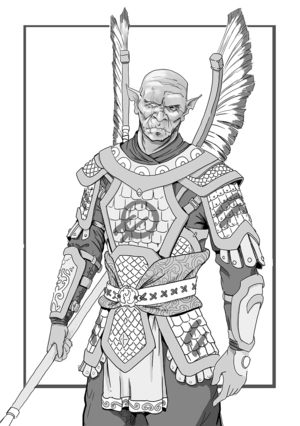
Le hobgoblin est une créature légendaire du folklore britannique. Il est décrit comme amical et parfois serviable, vivant dans les habitations des campagnes. Dans le folklore anglais plus tardif, il est parfois décrit comme un esprit diabolique et confondu avec le gobelin.
Cette liste des monstres de jeu de rôle recense les créatures imaginaires présentes dans une majorité de jeux de rôle quelle que soit leur forme, pour peu qu'ils ne soient pas originaires de la littérature, du cinéma, de la télévision ou des jeux vidéo, ces créatures étant elles détaillés dans les listes suivantes :